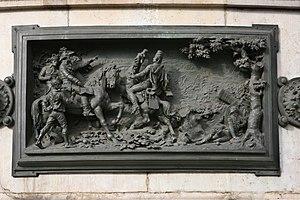
Bataille de Valmy (1792-09-20), haut-relief en bronze de Léopold Morice, Monument à la République, Place de la République, Paris, 1883
Le Monument à la République, dit aussi Statue de la République, est un ensemble statuaire monumental, œuvre de Léopold Morice. Inaugurée en 1883 sur la place de la République à Paris, en France, elle représente une allégorie de la République.
La bataille de Valmy, également appelée bataille ou affaire du camp de la Lune, est la première victoire décisive de l'armée française pendant les guerres de la Révolution ayant suivi le renversement de la monarchie des Bourbons. Elle eut lieu le 20 septembre 1792 lorsqu'une armée prussienne, commandée par le duc de Brunswick, essaya de marcher sur Paris. Les généraux François Christophe Kellermann et Charles François Dumouriez réussirent à arrêter l'avancée prussienne près du village de Valmy, situé à l'est de Paris, en Champagne-Ardenne.